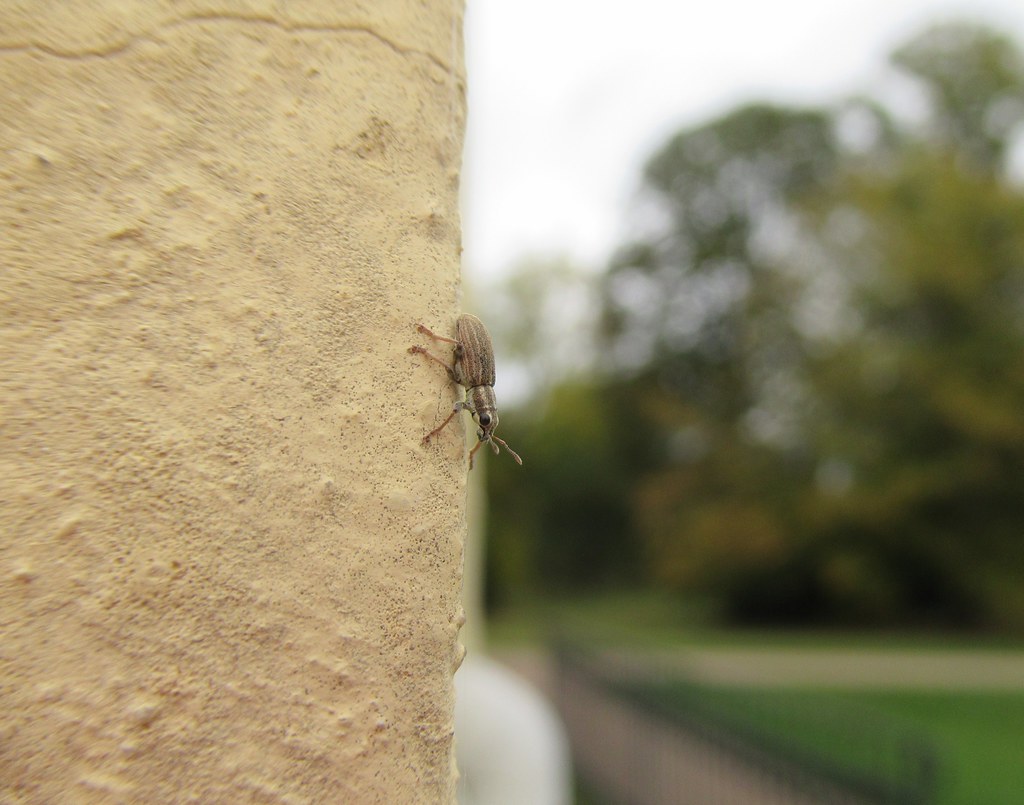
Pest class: pea_leaf_weevil